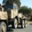
Label: truck